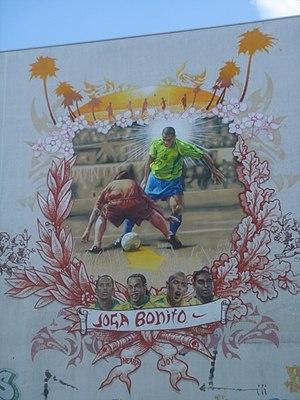
Peinture murale de Ronaldo à Berlin
Ronaldo Luís Nazário de Lima, dit Ronaldo, né le 22 septembre 1976 à Bento Ribeiro, un quartier de Rio de Janeiro, est un footballeur international brésilien, qui évoluait au poste d'avant-centre.